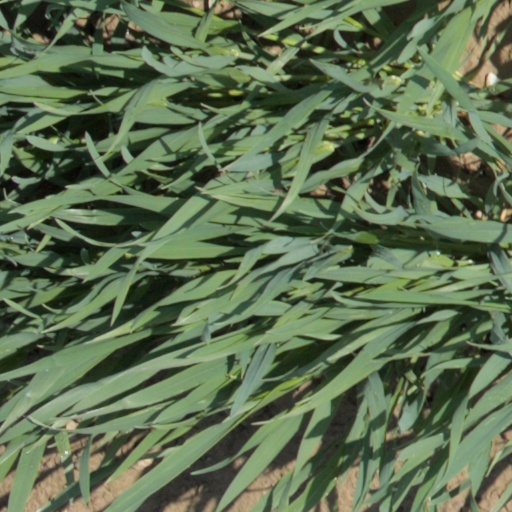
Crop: wheat